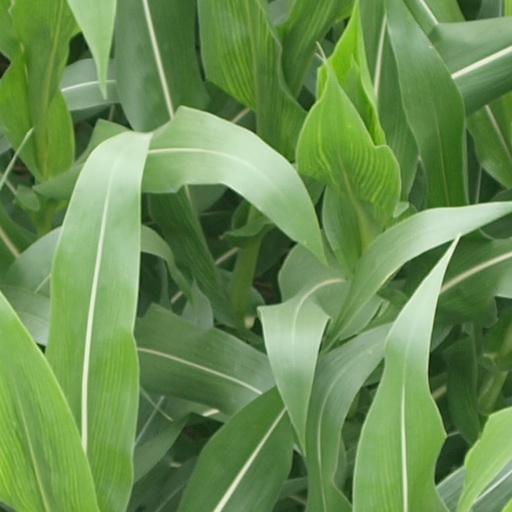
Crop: maize; corn